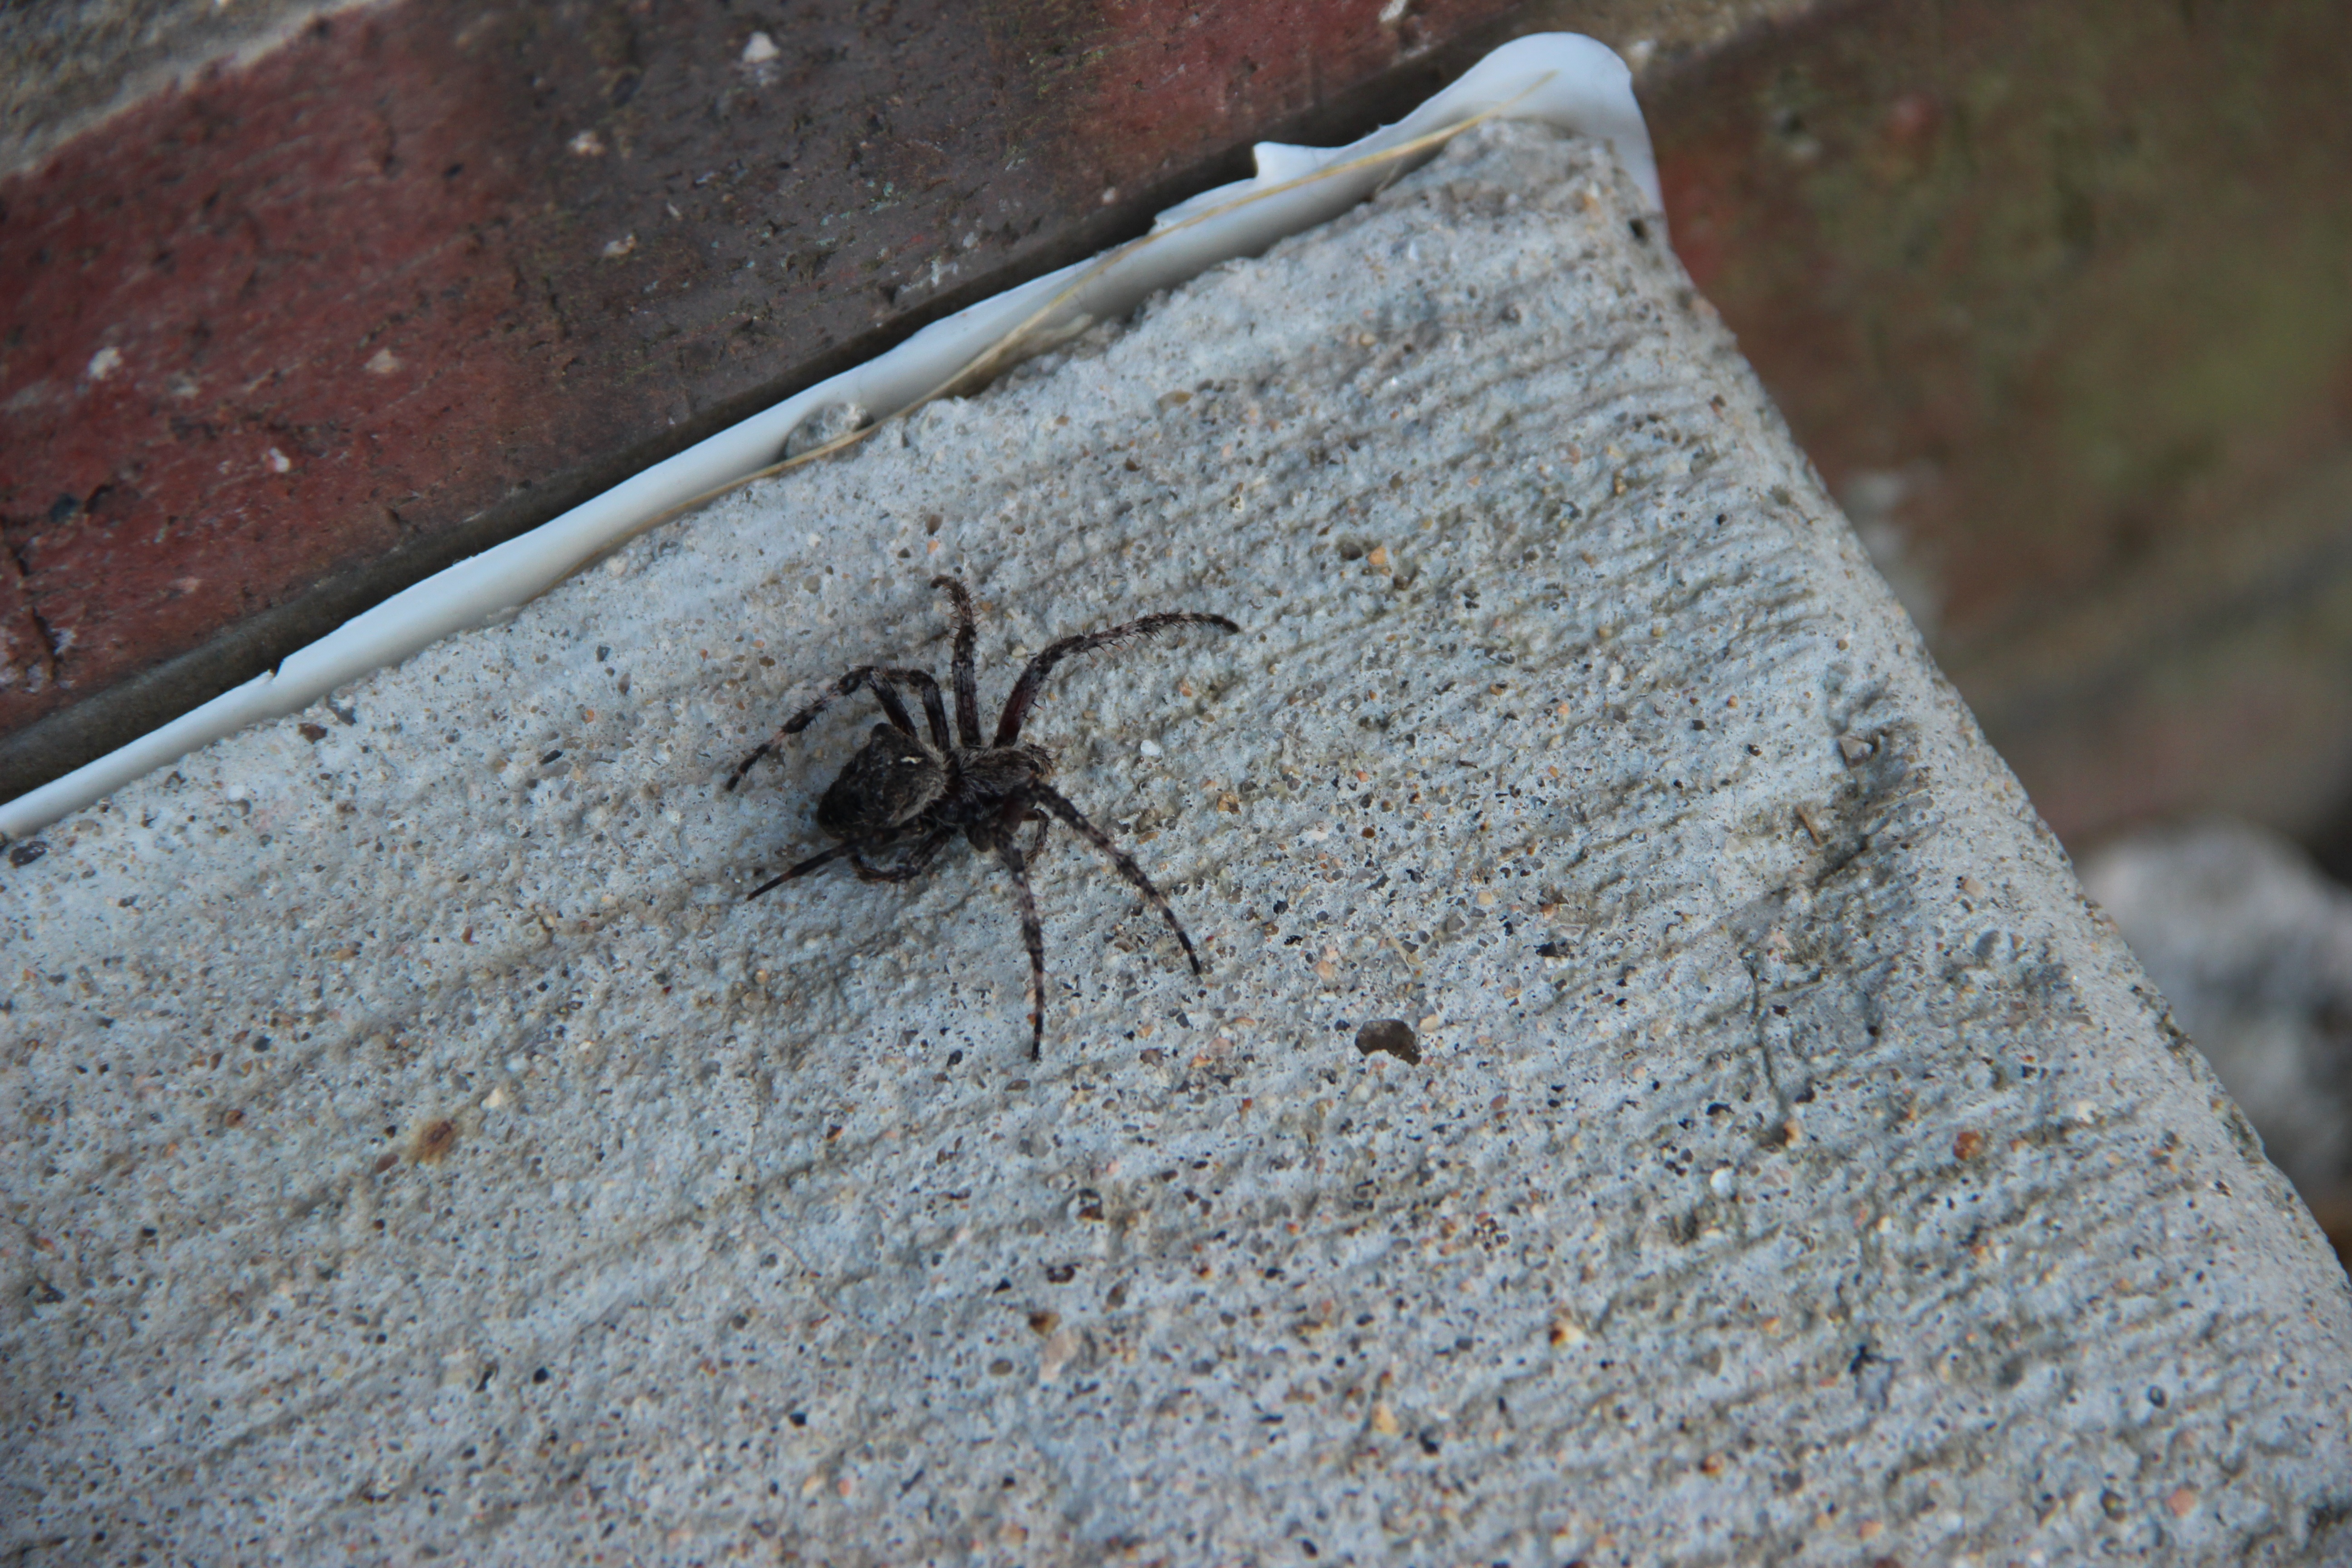
wing, wildlife, insect, moth, fauna, invertebrate, macro photography, arthropod